Shivpal Singh Yadav

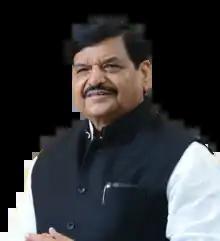

Shivpal Singh Yadav (born 16 February 1955) is a politician and educationist from Uttar Pradesh, India. He was born in Saifai village, Etawah district, and is a younger brother of Samajwadi Party leader late Mulayam Singh Yadav and uncle of the former Chief Minister of Uttar Pradesh, Akhilesh Yadav. He is a Member of the Uttar Pradesh Legislative Assembly, representing the Jaswantnagar seat in Etawah district, from 1996 till now. He is also the National General Secretary of Samajwadi Party and was appointed on 29 January 2023.